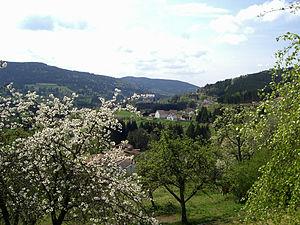
Vallée de Cleurie